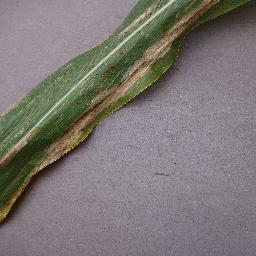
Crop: corn
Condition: (maize)_northern_blight